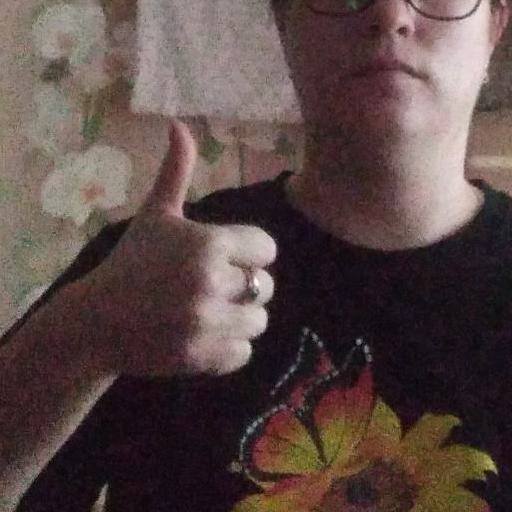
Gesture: like